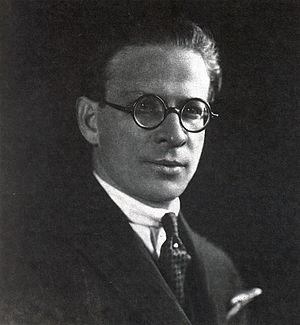
Paulo Menotti Del Picchia, né le 20 mars 1892 à São Paulo et mort le 23 août 1988 à São Paulo, est un poète, romancier, dramaturge, essayiste, journaliste, chroniqueur, notaire, avocat, homme politique et peintre brésilien.